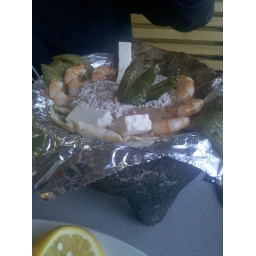
Ranas, beef chicken and shrimp in a rock bowl.